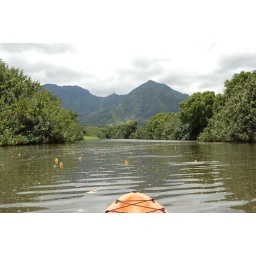
Kayaking 3 miles up the Hanalei River - big orange flowers were floating in the water